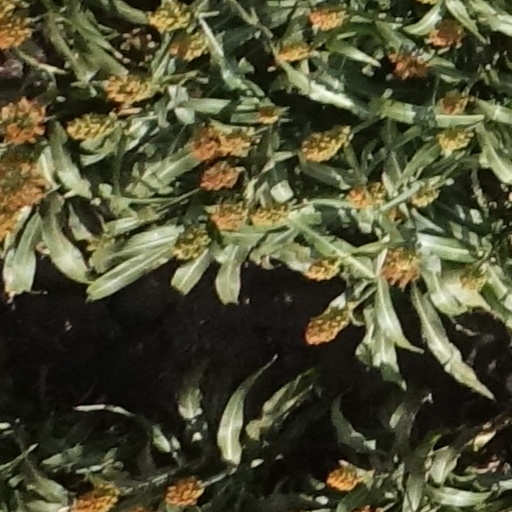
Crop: sorghum